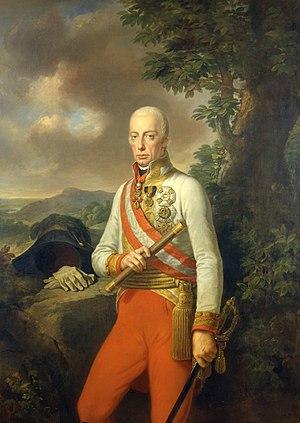
Karl Gsellhofer ou Carl Gsellhofer, né le 28 octobre 1779 à Vienne, et mort le 17 mai 1858 dans la même ville, est un peintre autrichien de paysages, d'histoire, de portraits et graveur.